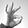
ASL letter: F